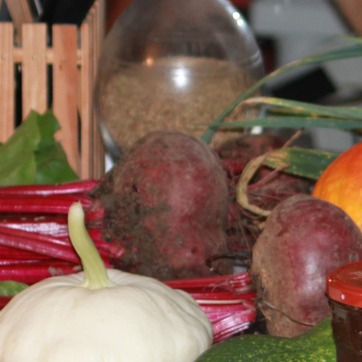
Material: food